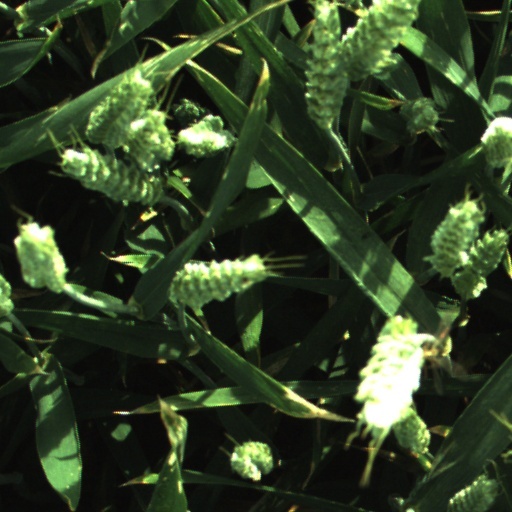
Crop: wheat